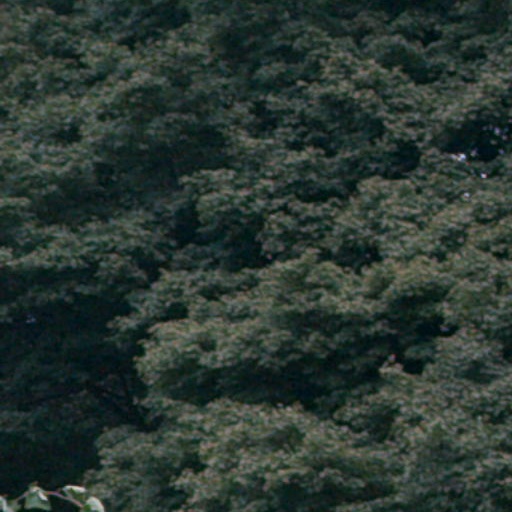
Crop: cassava